Johnny Horton

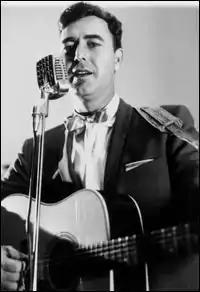

John LaGale Horton (April 30, 1925 – November 5, 1960) was an American country, honky tonk, and rockabilly musician during the 1950s. He is best known for a series of history-inspired narrative country saga songs that became international hits. His 1959 single "The Battle of New Orleans" was awarded the 1960 Grammy Award for Best Country & Western Recording. The song was awarded the Grammy Hall of Fame Award and in 2001 ranked number 333 of the Recording Industry Association of America's "Songs of the Century". His first number-one country song was in 1959, "When It's Springtime in Alaska (It's Forty Below)".